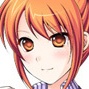
Portrait style: Anime Portrait